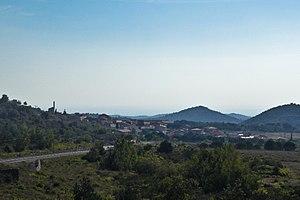
Village de Trévillach
Trévillach est une commune française située dans le département des Pyrénées-Orientales, en région Occitanie.